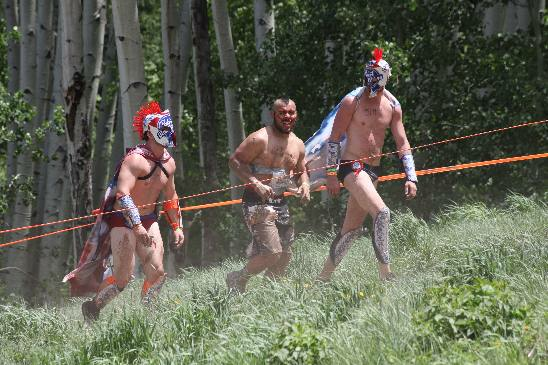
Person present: Yes